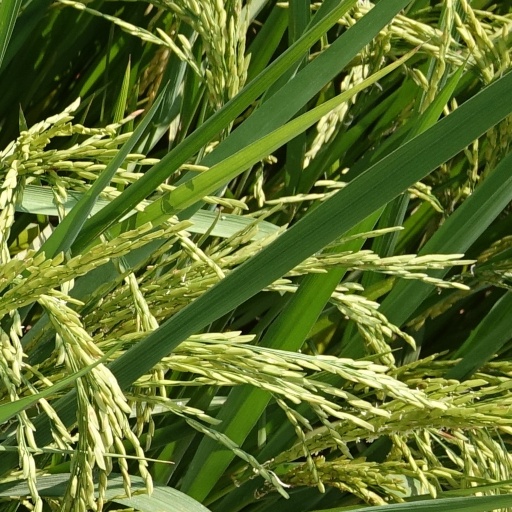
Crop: rice